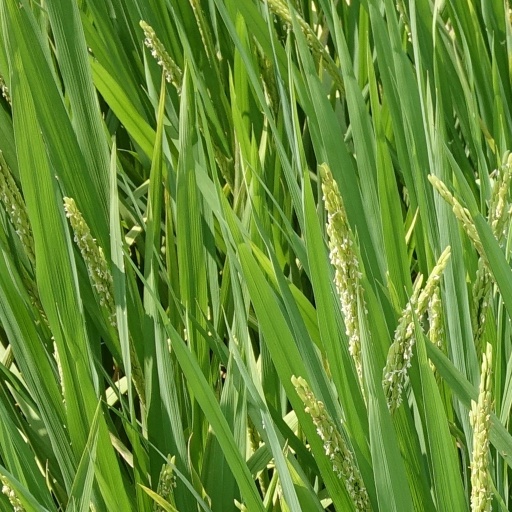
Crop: rice